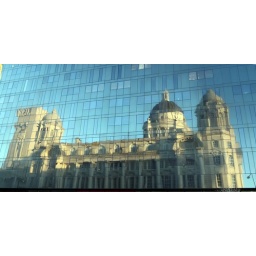
The Port of Liverpool building reflected in the glass panes of the new building on Mann Island.